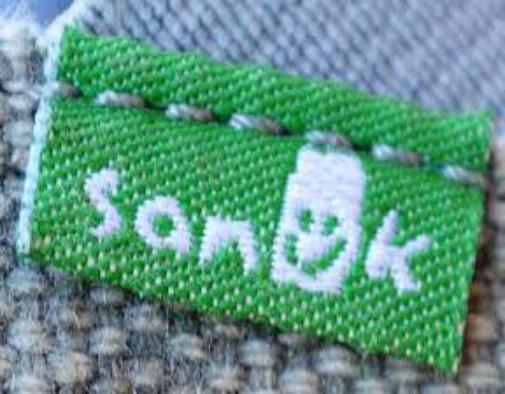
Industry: Clothes